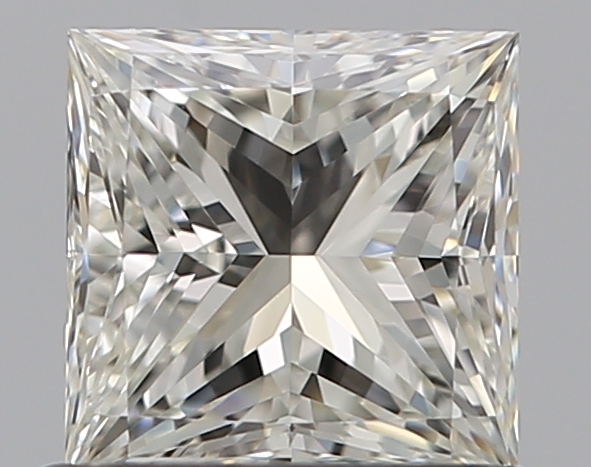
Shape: princess
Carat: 0.81
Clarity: VVS1
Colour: I
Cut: EX
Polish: EX
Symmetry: VG
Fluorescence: N
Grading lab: GIA
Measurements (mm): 5.11 x 5.07 x 3.74